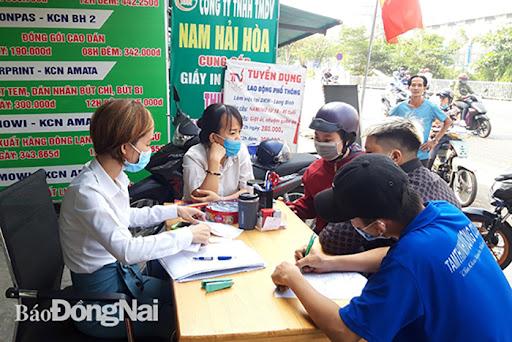
có một người đàn ông mặc áo xanh đang cầm một cây bút